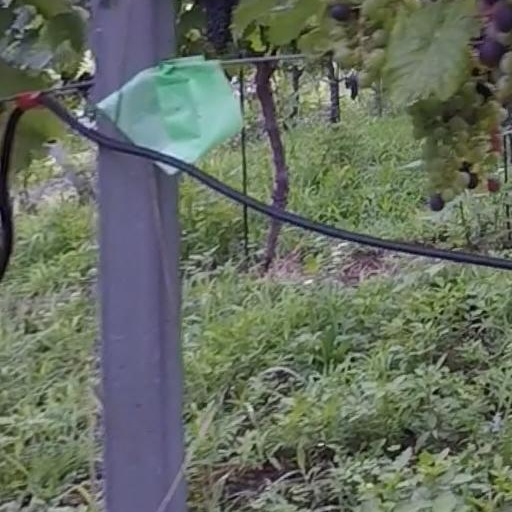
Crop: grape